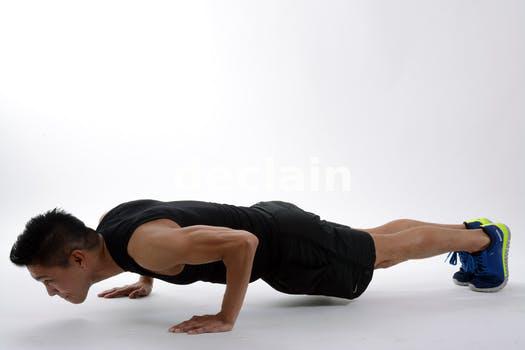
Label: Watermark